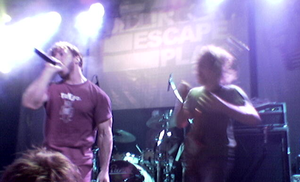
Le mathcore est un sous-genre de metalcore dissonant et de rythmique complexe. Il tient ses racines de groupes tels que Converge, Botch et The Dillinger Escape Plan. Le terme de mathcore est une déclinaison du math rock. Des groupes math rock tels que Slint, Don Caballero, Shellac et Drive Like Jehu ont influencé le mathcore, bien que le genre soit plus associé au metalcore. Les groupes importants de mathcore sont associés au metalcore et au grindcore.